Event-driven process chain

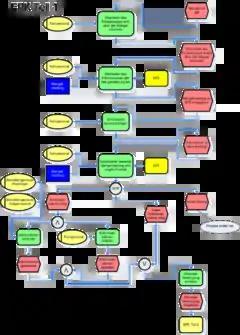
Example of a more complex EPC diagram (in German).

An event-driven process chain (EPC) is a type of flow chart for business process modeling. EPC can be used to configure enterprise resource planning execution, and for business process improvement. It can be used to control an autonomous workflow instance in work sharing.